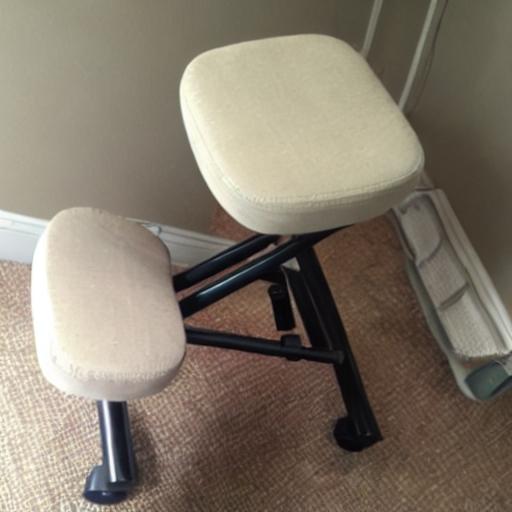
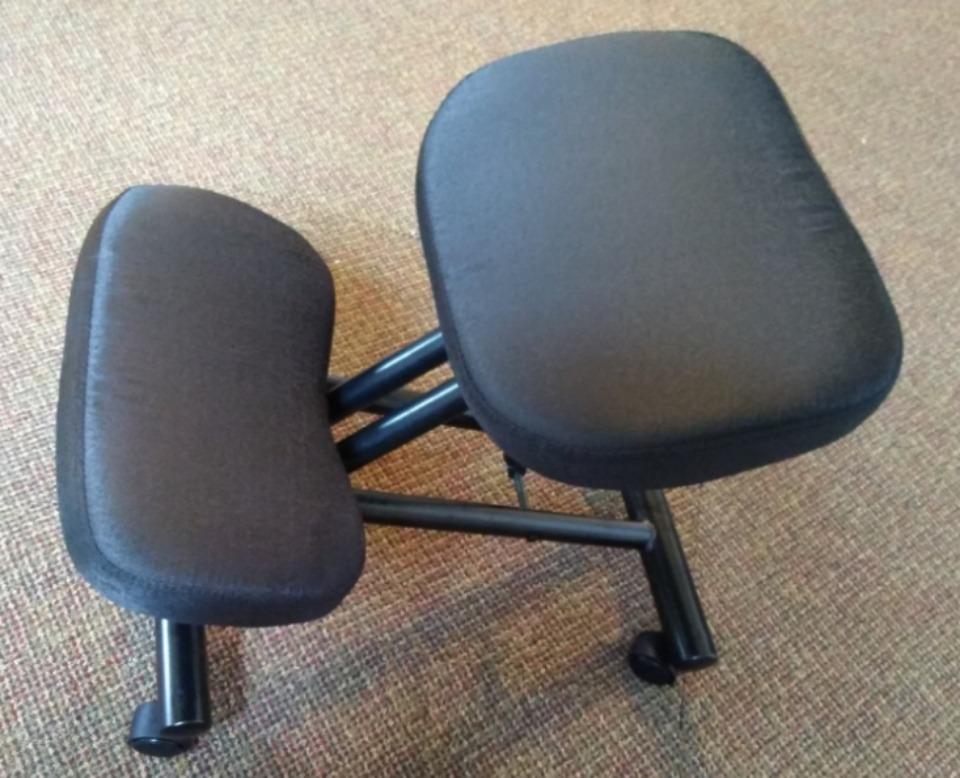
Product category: stool
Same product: no